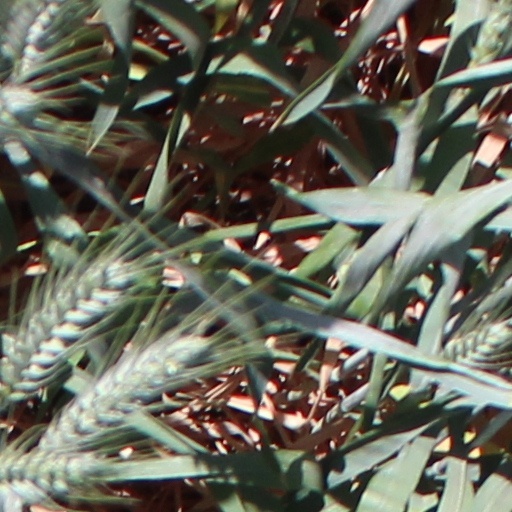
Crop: wheat